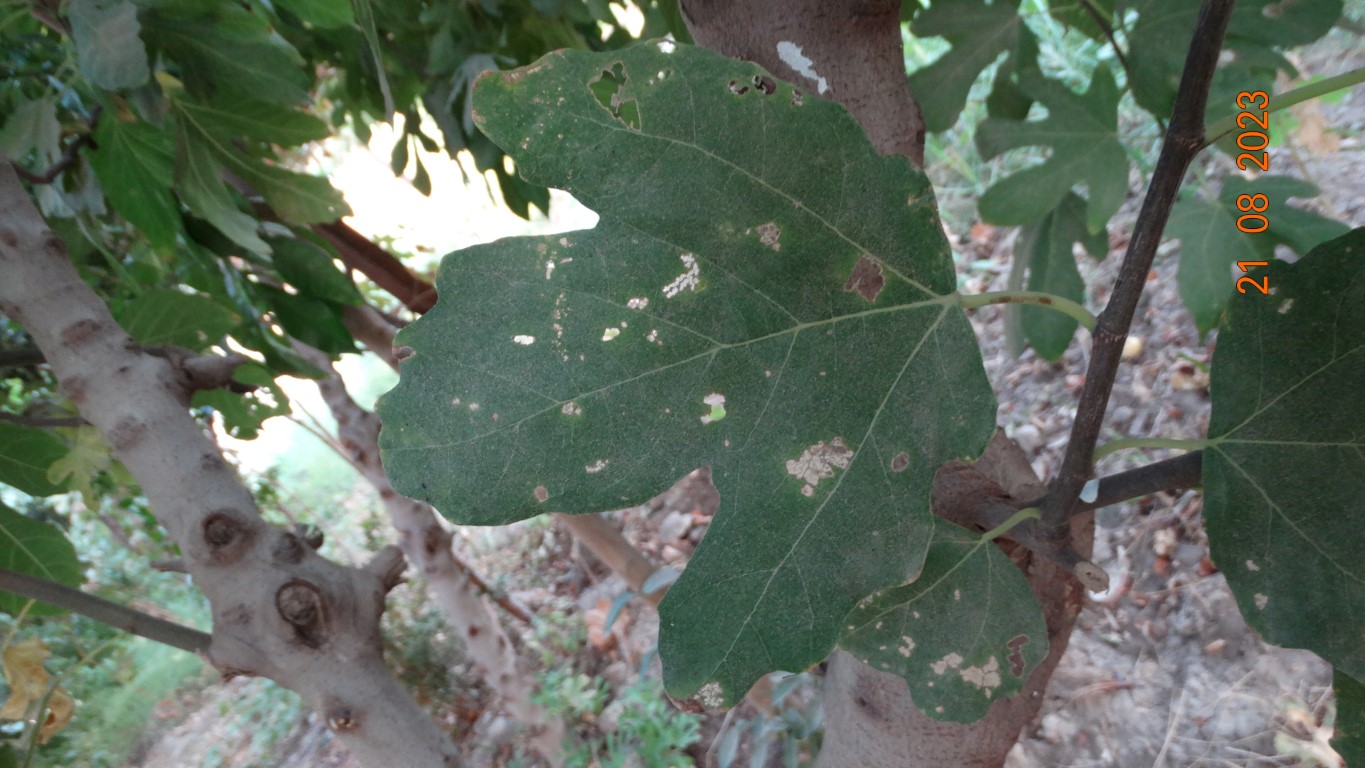
Label: infected